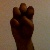
The image shows a hand gesture representing the letter 'E' in Indian Sign Language.